Dominica citizenship by investment programme

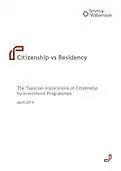

The Smith & Williamson report, titled "Citizenship vs Residency: The Taxation Implications of Citizenship by Investment Programmes", also concluded that CBI programmes do not present a risk to facilitating tax evasion. The report noted that citizenship is a concept distinct from tax residency, and that individuals are only liable to tax in countries where they are tax resident.